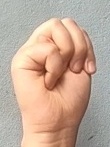
ASL sign: M